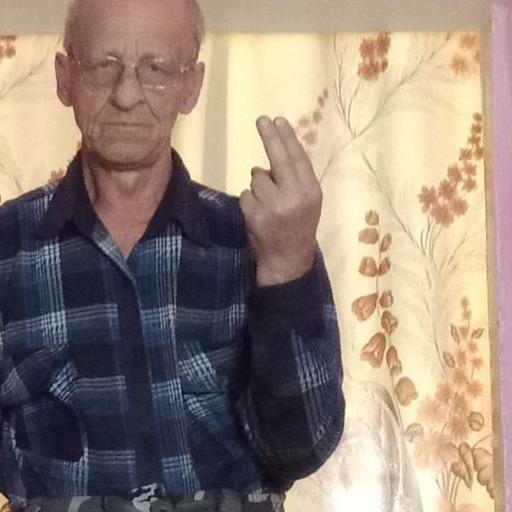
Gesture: two_up_inverted